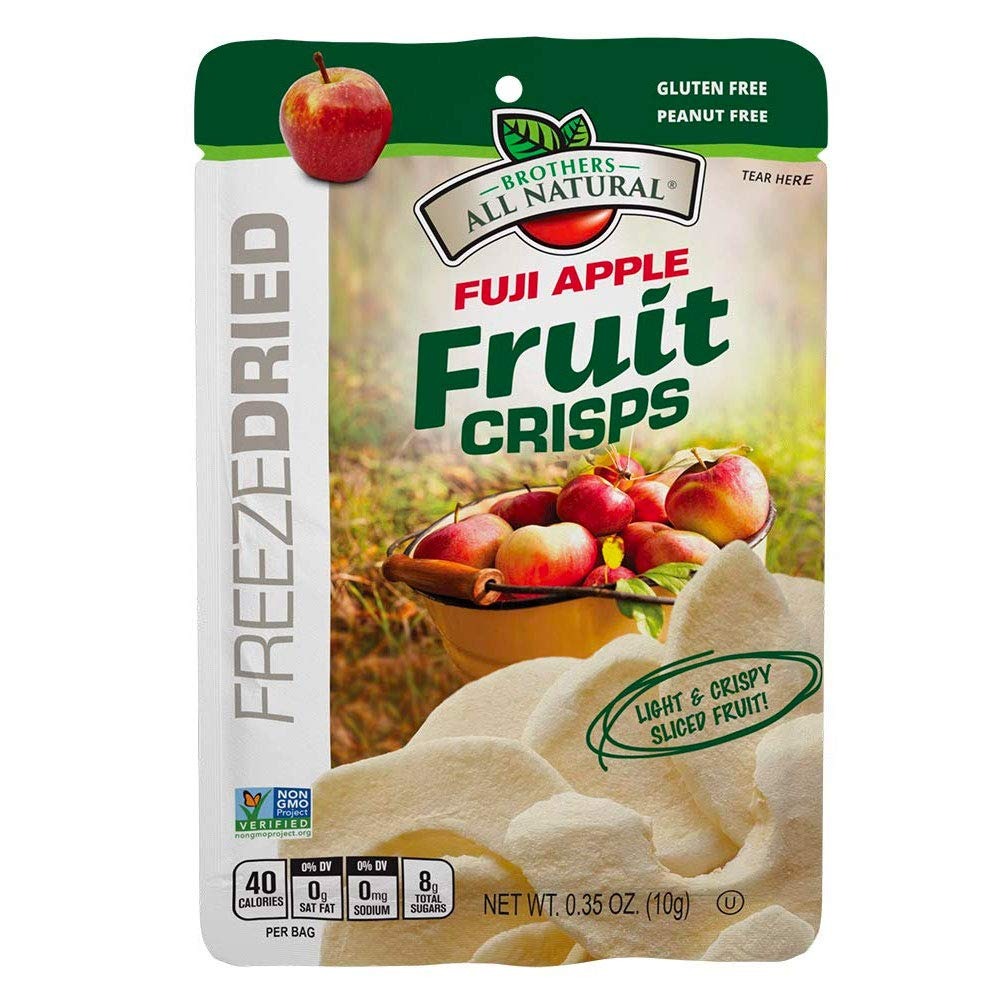
Item Name: BROTHERS ALL NATURAL All Apple C's Fruit Crisps, 0.35 Ounce (Pack of 12)
Bullet Point 1: Freeze Dried
Bullet Point 2: Light and Crispy Sliced Fruit!
Bullet Point 3: Non GMO Project Verified
Bullet Point 4: Gluten Free
Bullet Point 5: Kosher
Product Description: Freeze Dried Light & Crispy Sliced Fruit! Non GMO Project Verified Gluten Free Kosher A Fat Free Food Peanut/Tree Nut Free Soy Free Dairy Free Vegan HACCP Certified Per Bag: 40 Calories 0 g Sat Fat, 0% DV 0 mg Sodium, 0% DV 8 g Total Sugars Eat More Fruit! Our fruit crisps are an easy, convenient and fun way to eat your fruit. The perfect anytime snack! We start with delicious fruit, straight from the best growing regions of the world. It is then sent directly through our state-of-the-art Freeze-Dried process that gently removes the water from the fresh fruit, transforming it into a delightfully light, and flavorful Fruit Crisp. Nothing artificial, just fruit. Each bag (1/2 Cup) provides the equivalent of 1 cup of Fresh Fruit. The 2015-2020 Dietary Guidelines for Americans recommends 2 cups of fresh fruit or 1 cup of dried fruit daily for a 2,000 calorie diet.
Value: 4.2
Unit: Ounce

Price: 18.365